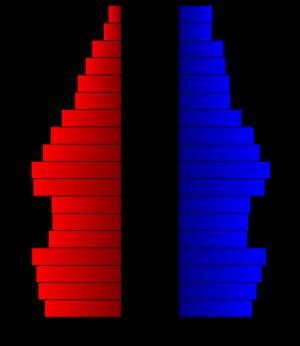
Le comté de Grayson, en anglais : Grayson County, est un comté situé dans le nord de l'État du Texas aux États-Unis. Fondé le 17 mars 1846, il est nommé en l'honneur de Peter Wagener Grayson, le ministère public de la République du Texas. Le siège du comté est la ville de Sherman. Selon le recensement de 2010, sa population est de 120 877 habitants, estimée, en 2018, à 133 991 habitants. Le comté a une superficie de 2 536 km², dont 2 418 km² en surfaces terrestres